Philippe Pétain

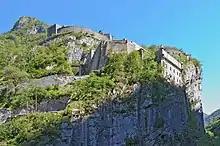
The Fort du Portalet in the Pyrenees

On 22 June 1940, France signed an armistice at Compiègne that gave Germany control over the north and west of the country, including Paris and all of the Atlantic coastline, but left the rest, around two-fifths of France's prewar territory, unoccupied. Paris remained the "de jure" capital. On 29 June, the French government moved to Clermont-Ferrand where the first discussions of constitutional changes were mooted, with Pierre Laval having personal discussions with President Lebrun, who had, in the event, not left France. On 1 July, the government, finding Clermont too cramped, moved to Vichy at Baudouin's suggestion, the empty hotels there being more suitable for the government ministries.